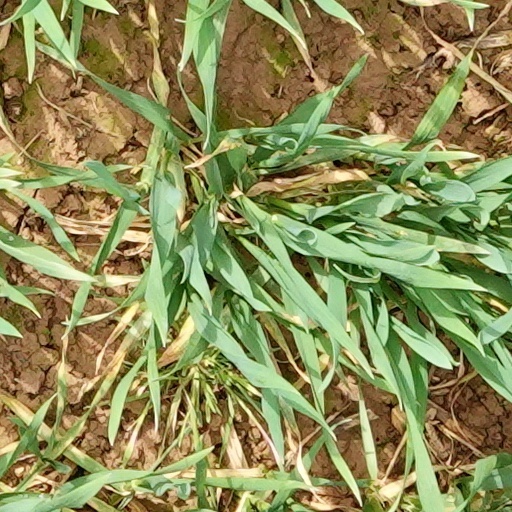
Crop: wheat